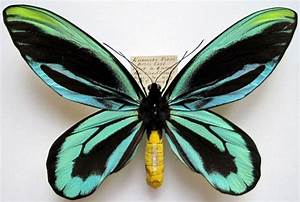
Label: farfalla